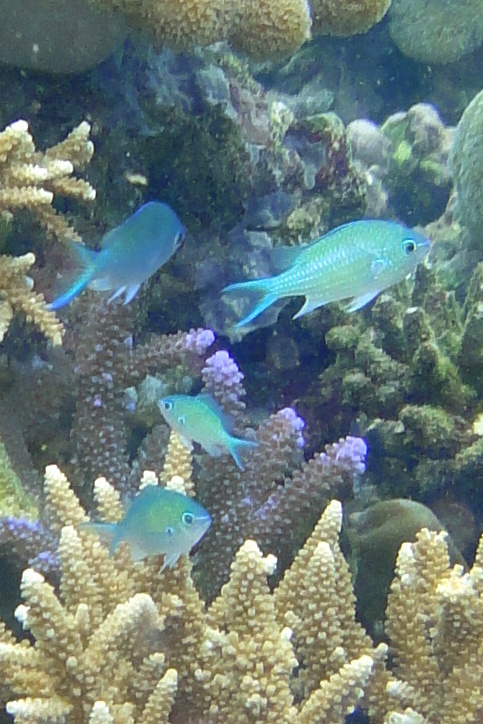
Chromis viridis (Blue-green Chromis)